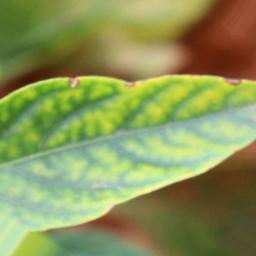
Label: nutritional